Pasivadi Pranam

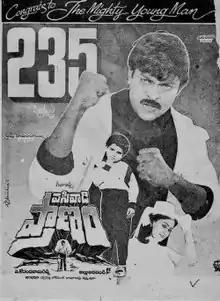
Theatrical poster

Pasivadi Pranam is a 1987 Indian Telugu-language thriller film directed by A. Kodandarami Reddy, starring Chiranjeevi, Vijayashanti, Raghuvaran and Sujitha. The film was produced by Allu Aravind under Geetha Arts banner. It was a remake of the Malayalam film "Poovinu Puthiya Poonthennal" (1986).